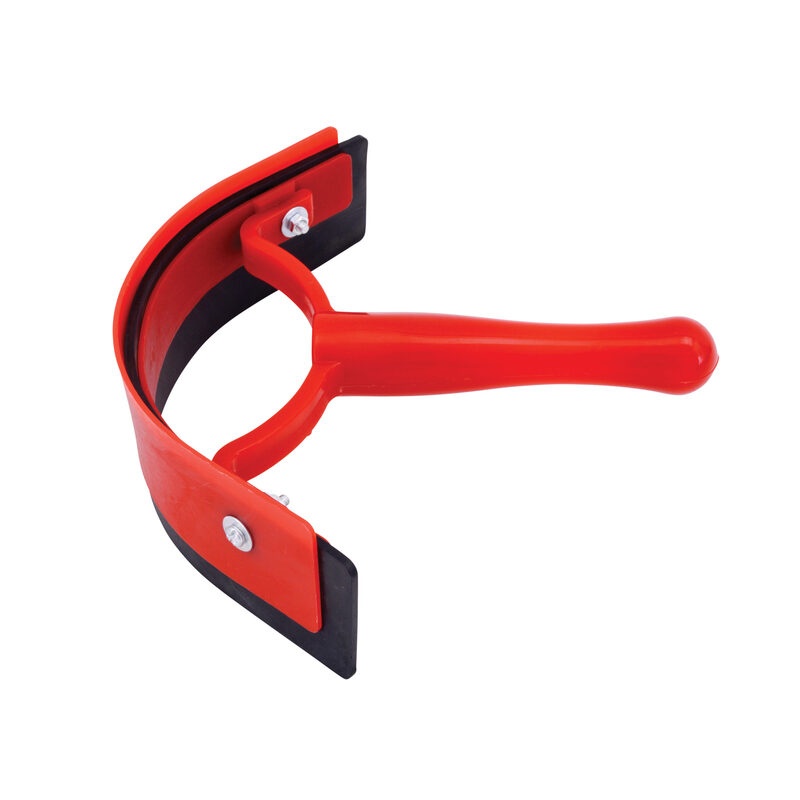
Partrade Plastic Sweat Scraper With Rubber Blade
Partrade Plastic Sweat Scraper With Rubber Blade 7-1/2 in The 7-1/2 inch rubber blade easily removes excess sweat and water, while the handle provides a secure grip. Say goodbye to sticky sweat and hello to a happy horse! Size: 7-1/2″ length x 8-3/4″ width
Brand: Animal Health International
Category: Sporting Goods > Outdoor Recreation > Equestrian > Horse Care > Horse Grooming > Horse Grooming Combs, Brushes & Mitts > Horse Grooming Groomers